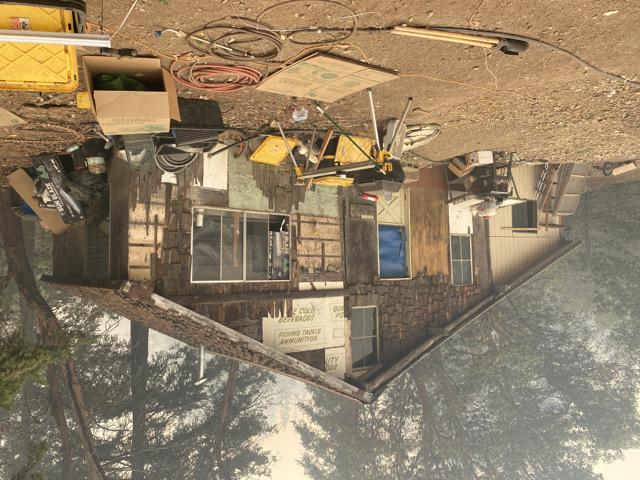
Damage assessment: no_damage